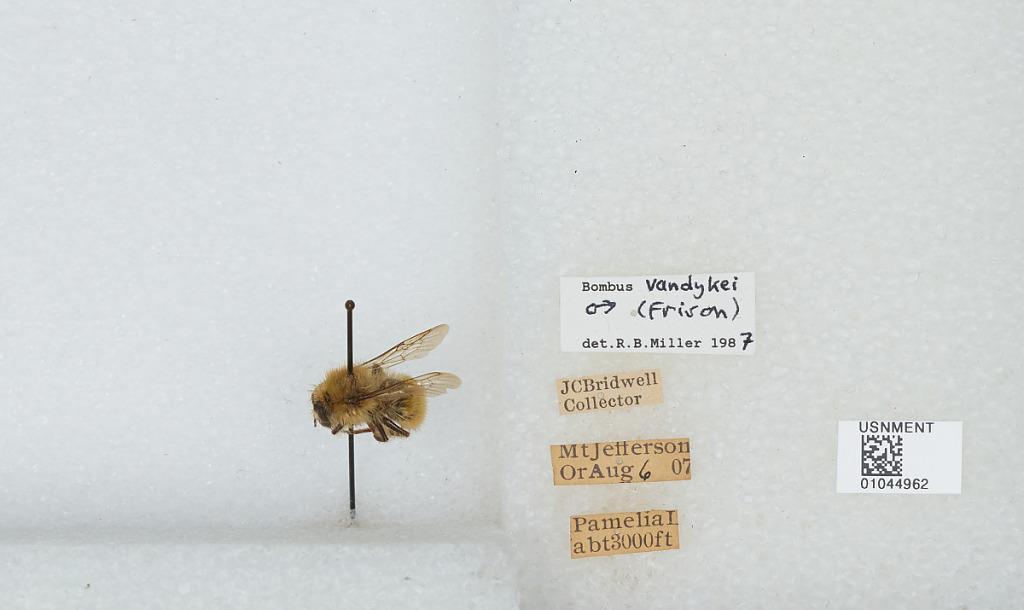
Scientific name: Bombus (Pyrobombus) vandykei (Frison)
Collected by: J. Bridwell
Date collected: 1907-8-6
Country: United States
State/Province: Oregon
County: Linn
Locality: Mount Jefferson, Pamelia Lake
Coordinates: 44.6517, -121.845
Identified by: Miller, R. B.